Rautaruukki

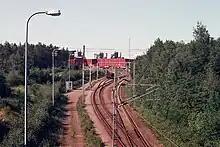
Rautaruukki steel factory in Raahe Jul2009 001

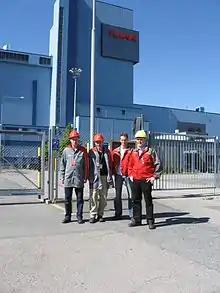
Four employees of Ruukki before the rolling mill in Hämeenlinna

The company was founded in 1960 by the Finnish Government to provide the steel supply needed by the nation's heavy industries. Since part-privatization in 1994, the state has gradually decreased its holding in Rautaruukki.The firm consists of three business areas: construction, engineering and metals. Rautaruukki produces a range of products for clients in various industries, including cabins and chassis for heavy vehicles, hot rolled steel plates and coils, roofing sheets and building and bridge structures.